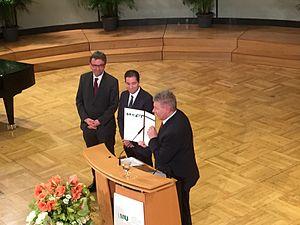
Le prix frère et sœur Scholl est un prix littéraire créé en 1980 par le Landesverband Bayern e. V. du Börsenverein des Deutschen Buchhandels / Association du commerce allemand du livre à la Foire aux livres de Francfort-sur-le-Main et par la ville de Munich.